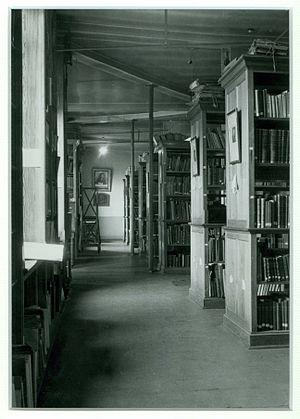
Bibliothèque du Conservatoire royal de Bruxelles, ca 1900 (Bibliothèque du Conservatoire royal de Bruxelles, B-BC, ICO-98022/4)
Issu d'une école de chant établie dès 1813 sous l'Empire napoléonien a Bruxelles, puis d'une École royale de Musique instituée en 1826 par Guillaume Iᵉʳ des Pays-Bas, le Conservatoire royal de Bruxelles date officiellement de 1832. Dispensant un enseignement de niveau universitaire dans les domaines de la musique et des arts de la parole, il acquiert ses lettres de noblesse par l'envergure internationale de directeurs successifs tels que François-Joseph Fétis, François-Auguste Gevaert, Edgar Tinel, Joseph Jongen ou Marcel Poot.